Bronx General Post Office

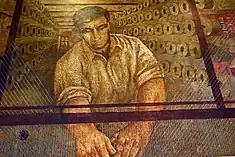
The lobby murals were restored in 1970–1971 and again in 1975–1977.

By 1970, the Post Office Department sought to rent of office space nearby because of a lack of space in the existing structure. The same year, Hiram H. Hoelzer began restoring the interior murals the same year on behalf of the GSA. This project cost $9,000 and was completed in 1971. Bulletin boards and telephones were installed afterward, overlapping parts of the murals. The New York City Landmarks Preservation Commission (LPC) began considering designating the General Post Office as a city landmark in 1975. However, two other city agencies asked the LPC to defer the designation, as the Post Office Department's successor, the United States Postal Service (USPS), was considering expanding the building. The LPC ultimately designated the building's exterior as a city landmark in September 1976. A two-year-long renovation of the lobby began in 1975, which included modifications to the lobby's east wall and the removal of decorations such as grilles, desks, and screens. The murals were restored, and the telephone booths and bulletin boards on the murals were removed.